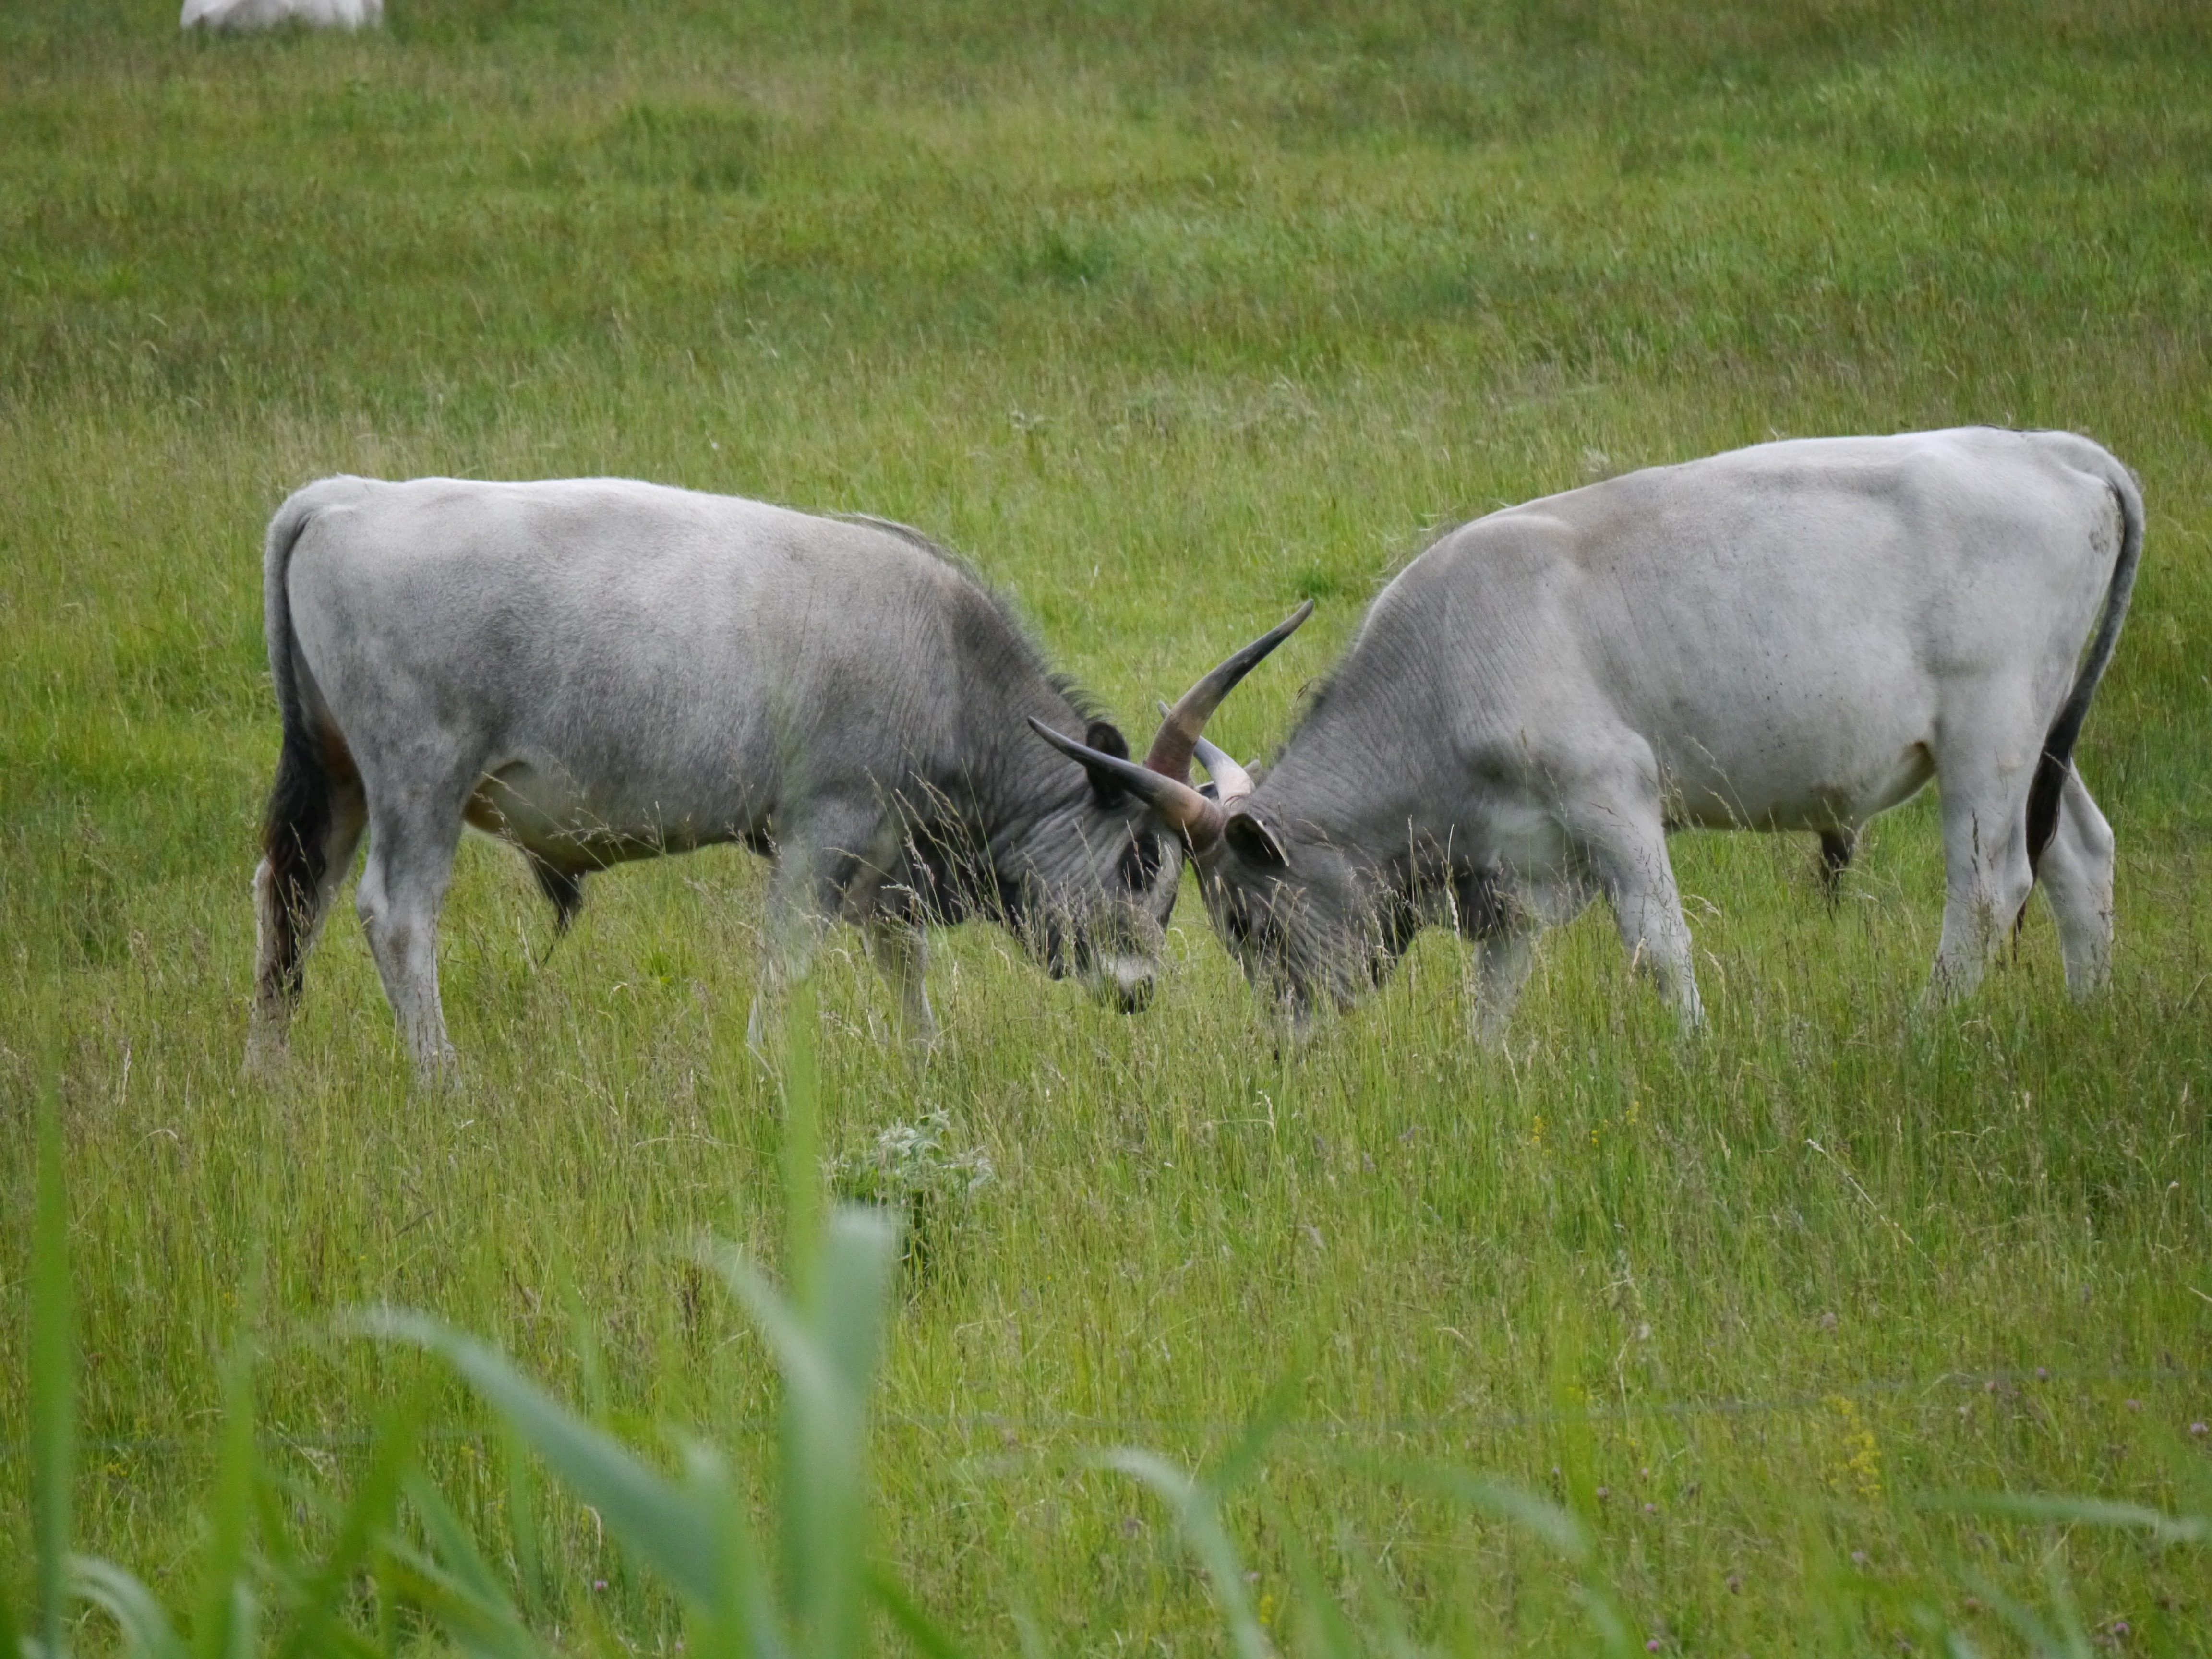
grass, field, meadow, prairie, wildlife, horn, herd, pasture, grazing, mammal, fauna, plain, bull, grassland, vertebrate, water buffalo, cattle like mammal, cow goat family